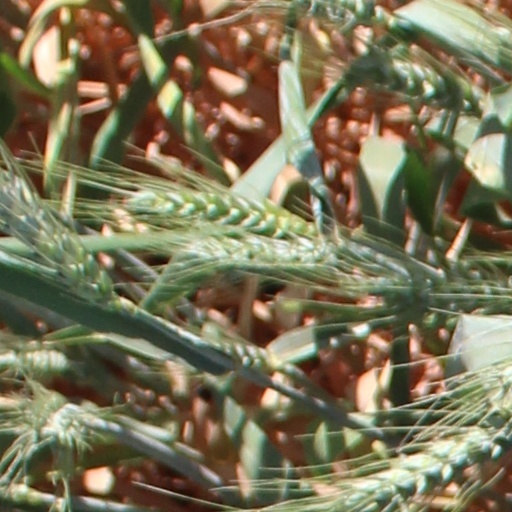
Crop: wheat